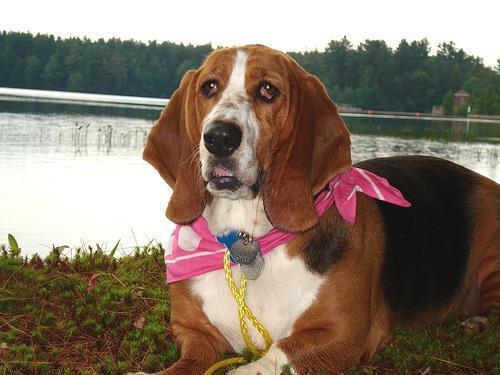
basset hound